Władysław Ślewiński

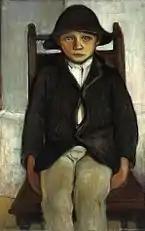
Orphan from Poronin, National Museum, Warsaw

He was born to a landowning family and his mother died in childbirth. His cousin, the painter Józef Chełmoński, noticed his artistic talent and advised his father to enroll him at the drawing school operated by Wojciech Gerson. His father resisted at first, but finally agreed.